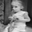
Label: girl